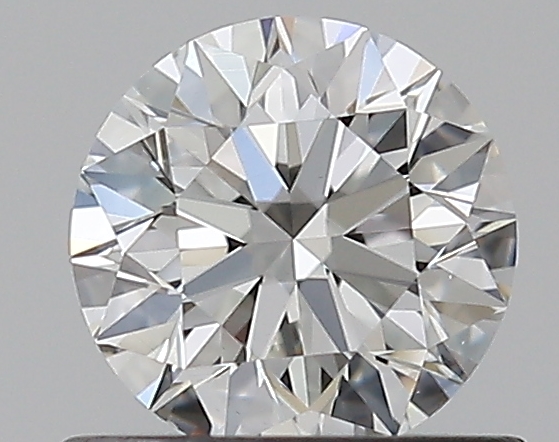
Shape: round
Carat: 0.57
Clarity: SI1
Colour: G
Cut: EX
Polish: EX
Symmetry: EX
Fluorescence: N
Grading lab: GIA
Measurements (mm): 5.27 x 5.29 x 3.31